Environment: real
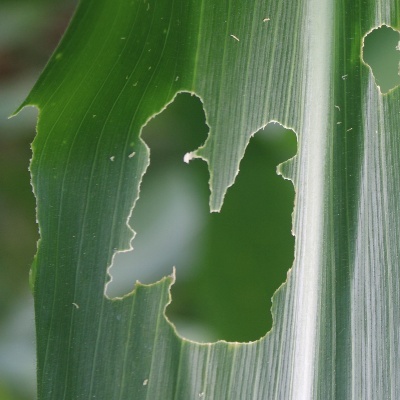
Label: fall_armyworm